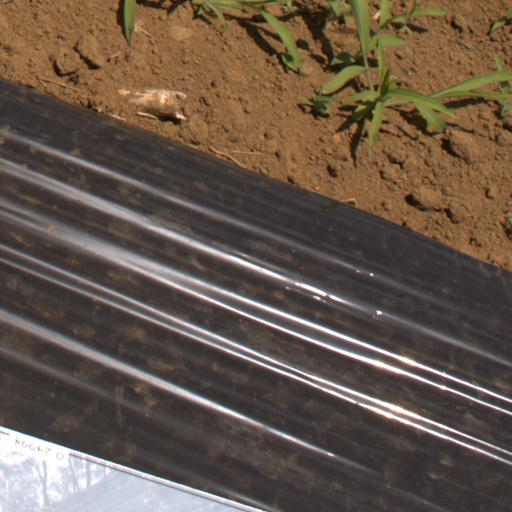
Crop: Jerusalem artichoke